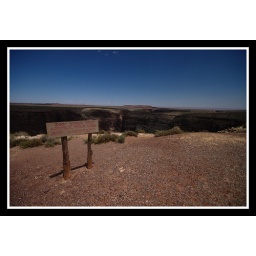
This was the sign we saw as we approached a canyon formed by the Little Colorado River.